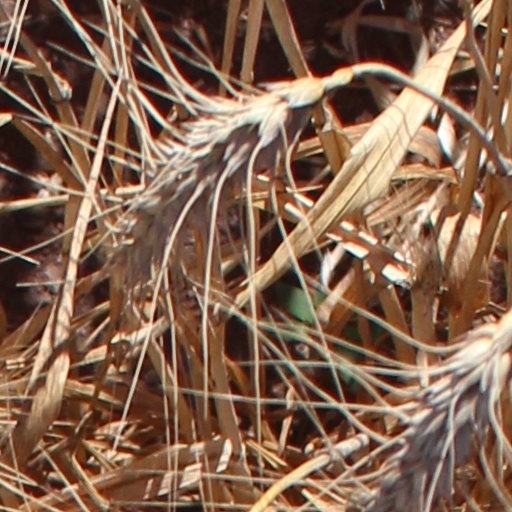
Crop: wheat